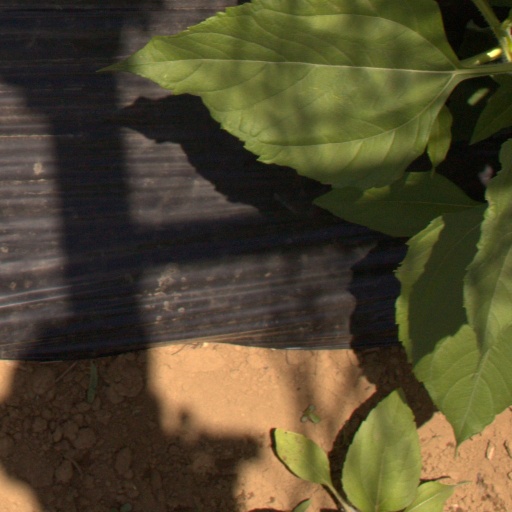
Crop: Jerusalem artichoke